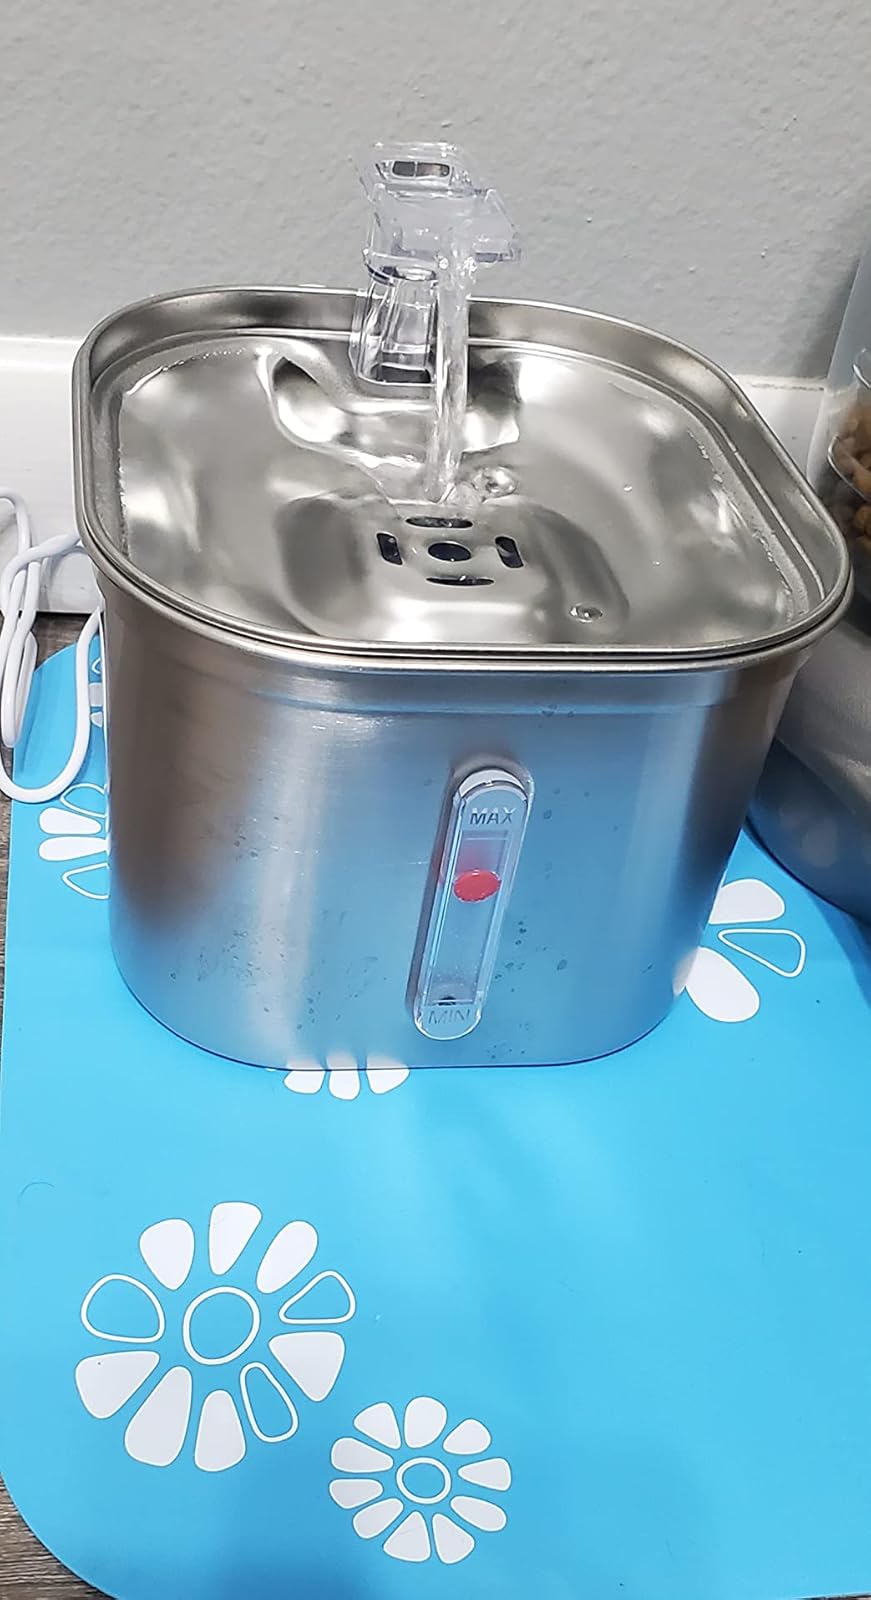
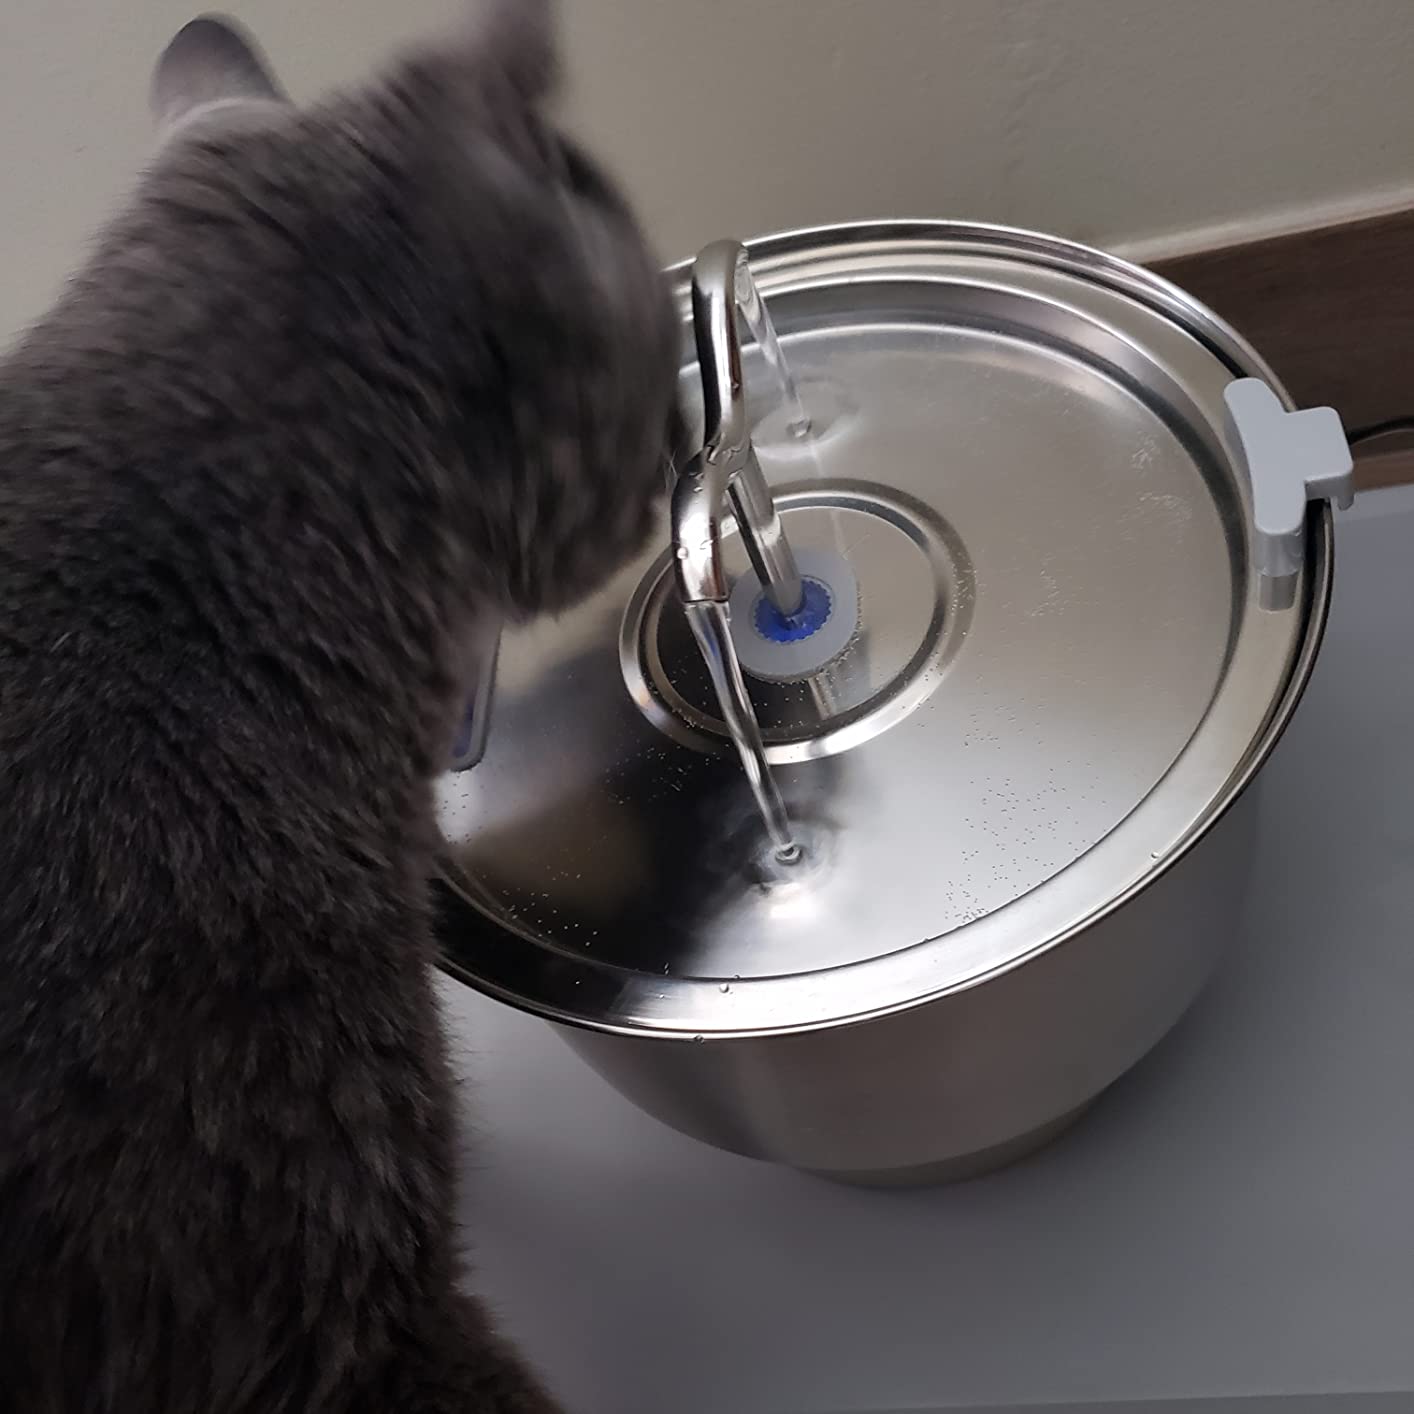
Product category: items_bowl
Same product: no